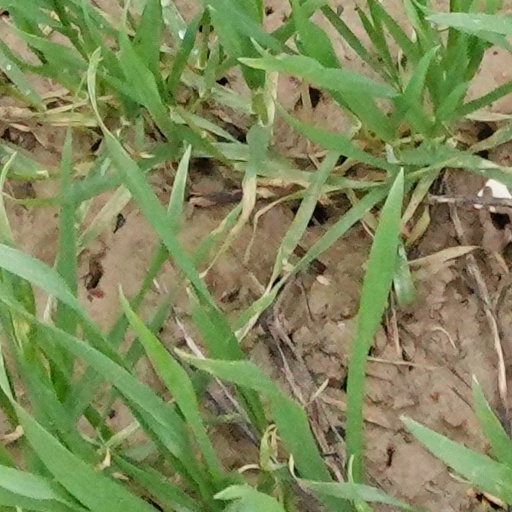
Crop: wheat